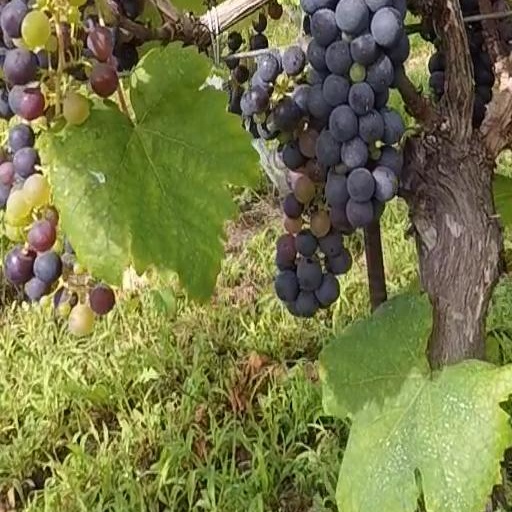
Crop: grape